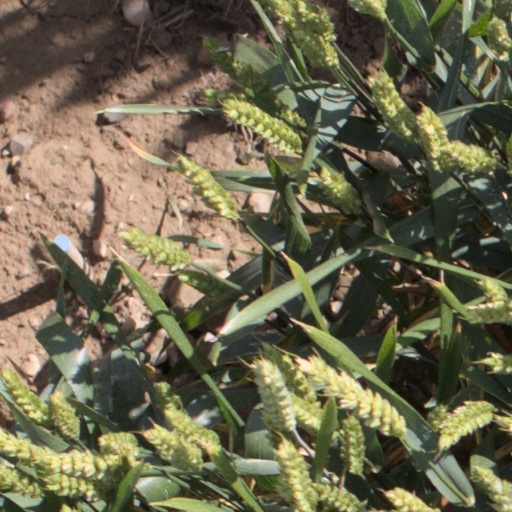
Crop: wheat